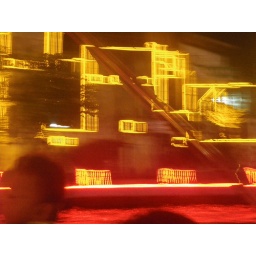
River cruise - cool buildings outlined in yellow neon